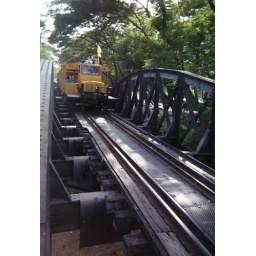
On the bridge over the River Kwae the train does operate.